Sky position (RA, Dec in degrees): 336.147, -0.1844
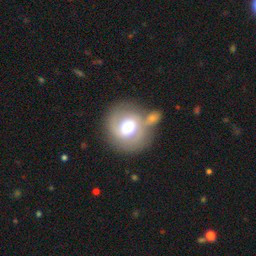
Galaxy morphology: Round Smooth Galaxies